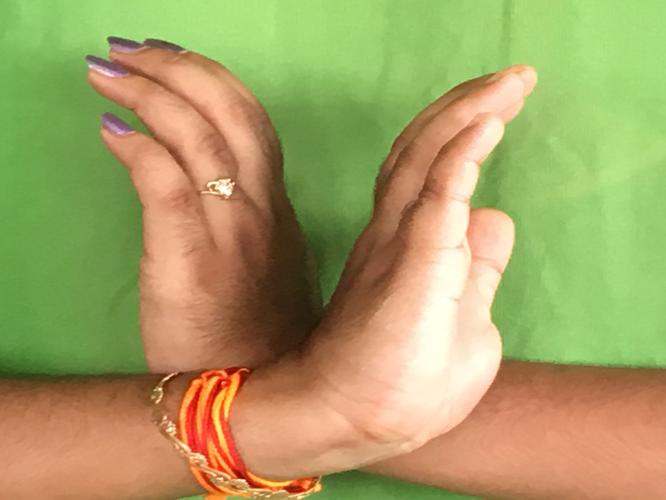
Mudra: Nagabandha
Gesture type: double_hand